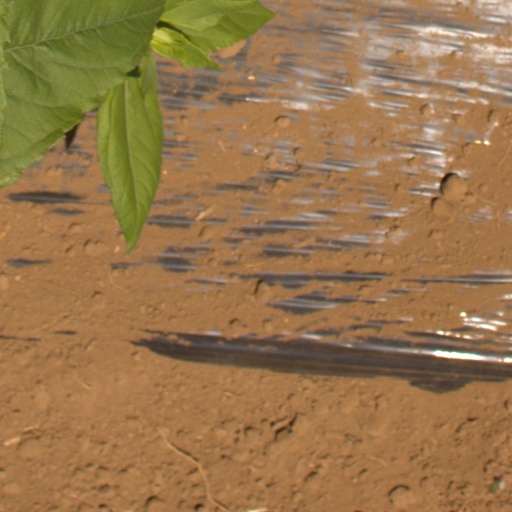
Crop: Jerusalem artichoke